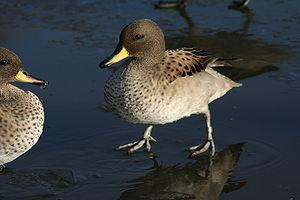
Catamarca est une province du nord-ouest de l'Argentine. Elle est entourée des provinces de Salta au nord, Tucumán et Santiago del Estero à l'est, Córdoba au sud-est, et La Rioja au sud. À l'ouest, elle est contiguë au Chili.
La Meseta du lac Strobel, en Patagonie argentine, est un plateau basaltique faisant partie du vaste plateau aride de Patagonie.
La province de Santa Cruz est une province de l'Argentine, qui se trouve en Patagonie, dans le sud du pays. Sa capitale est la ville de Río Gallegos.